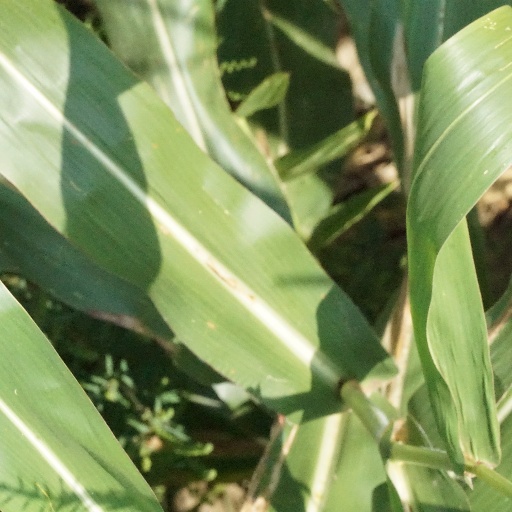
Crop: maize; corn